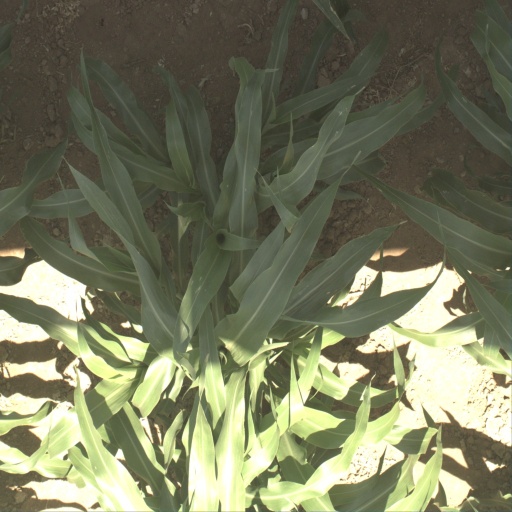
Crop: sorghum